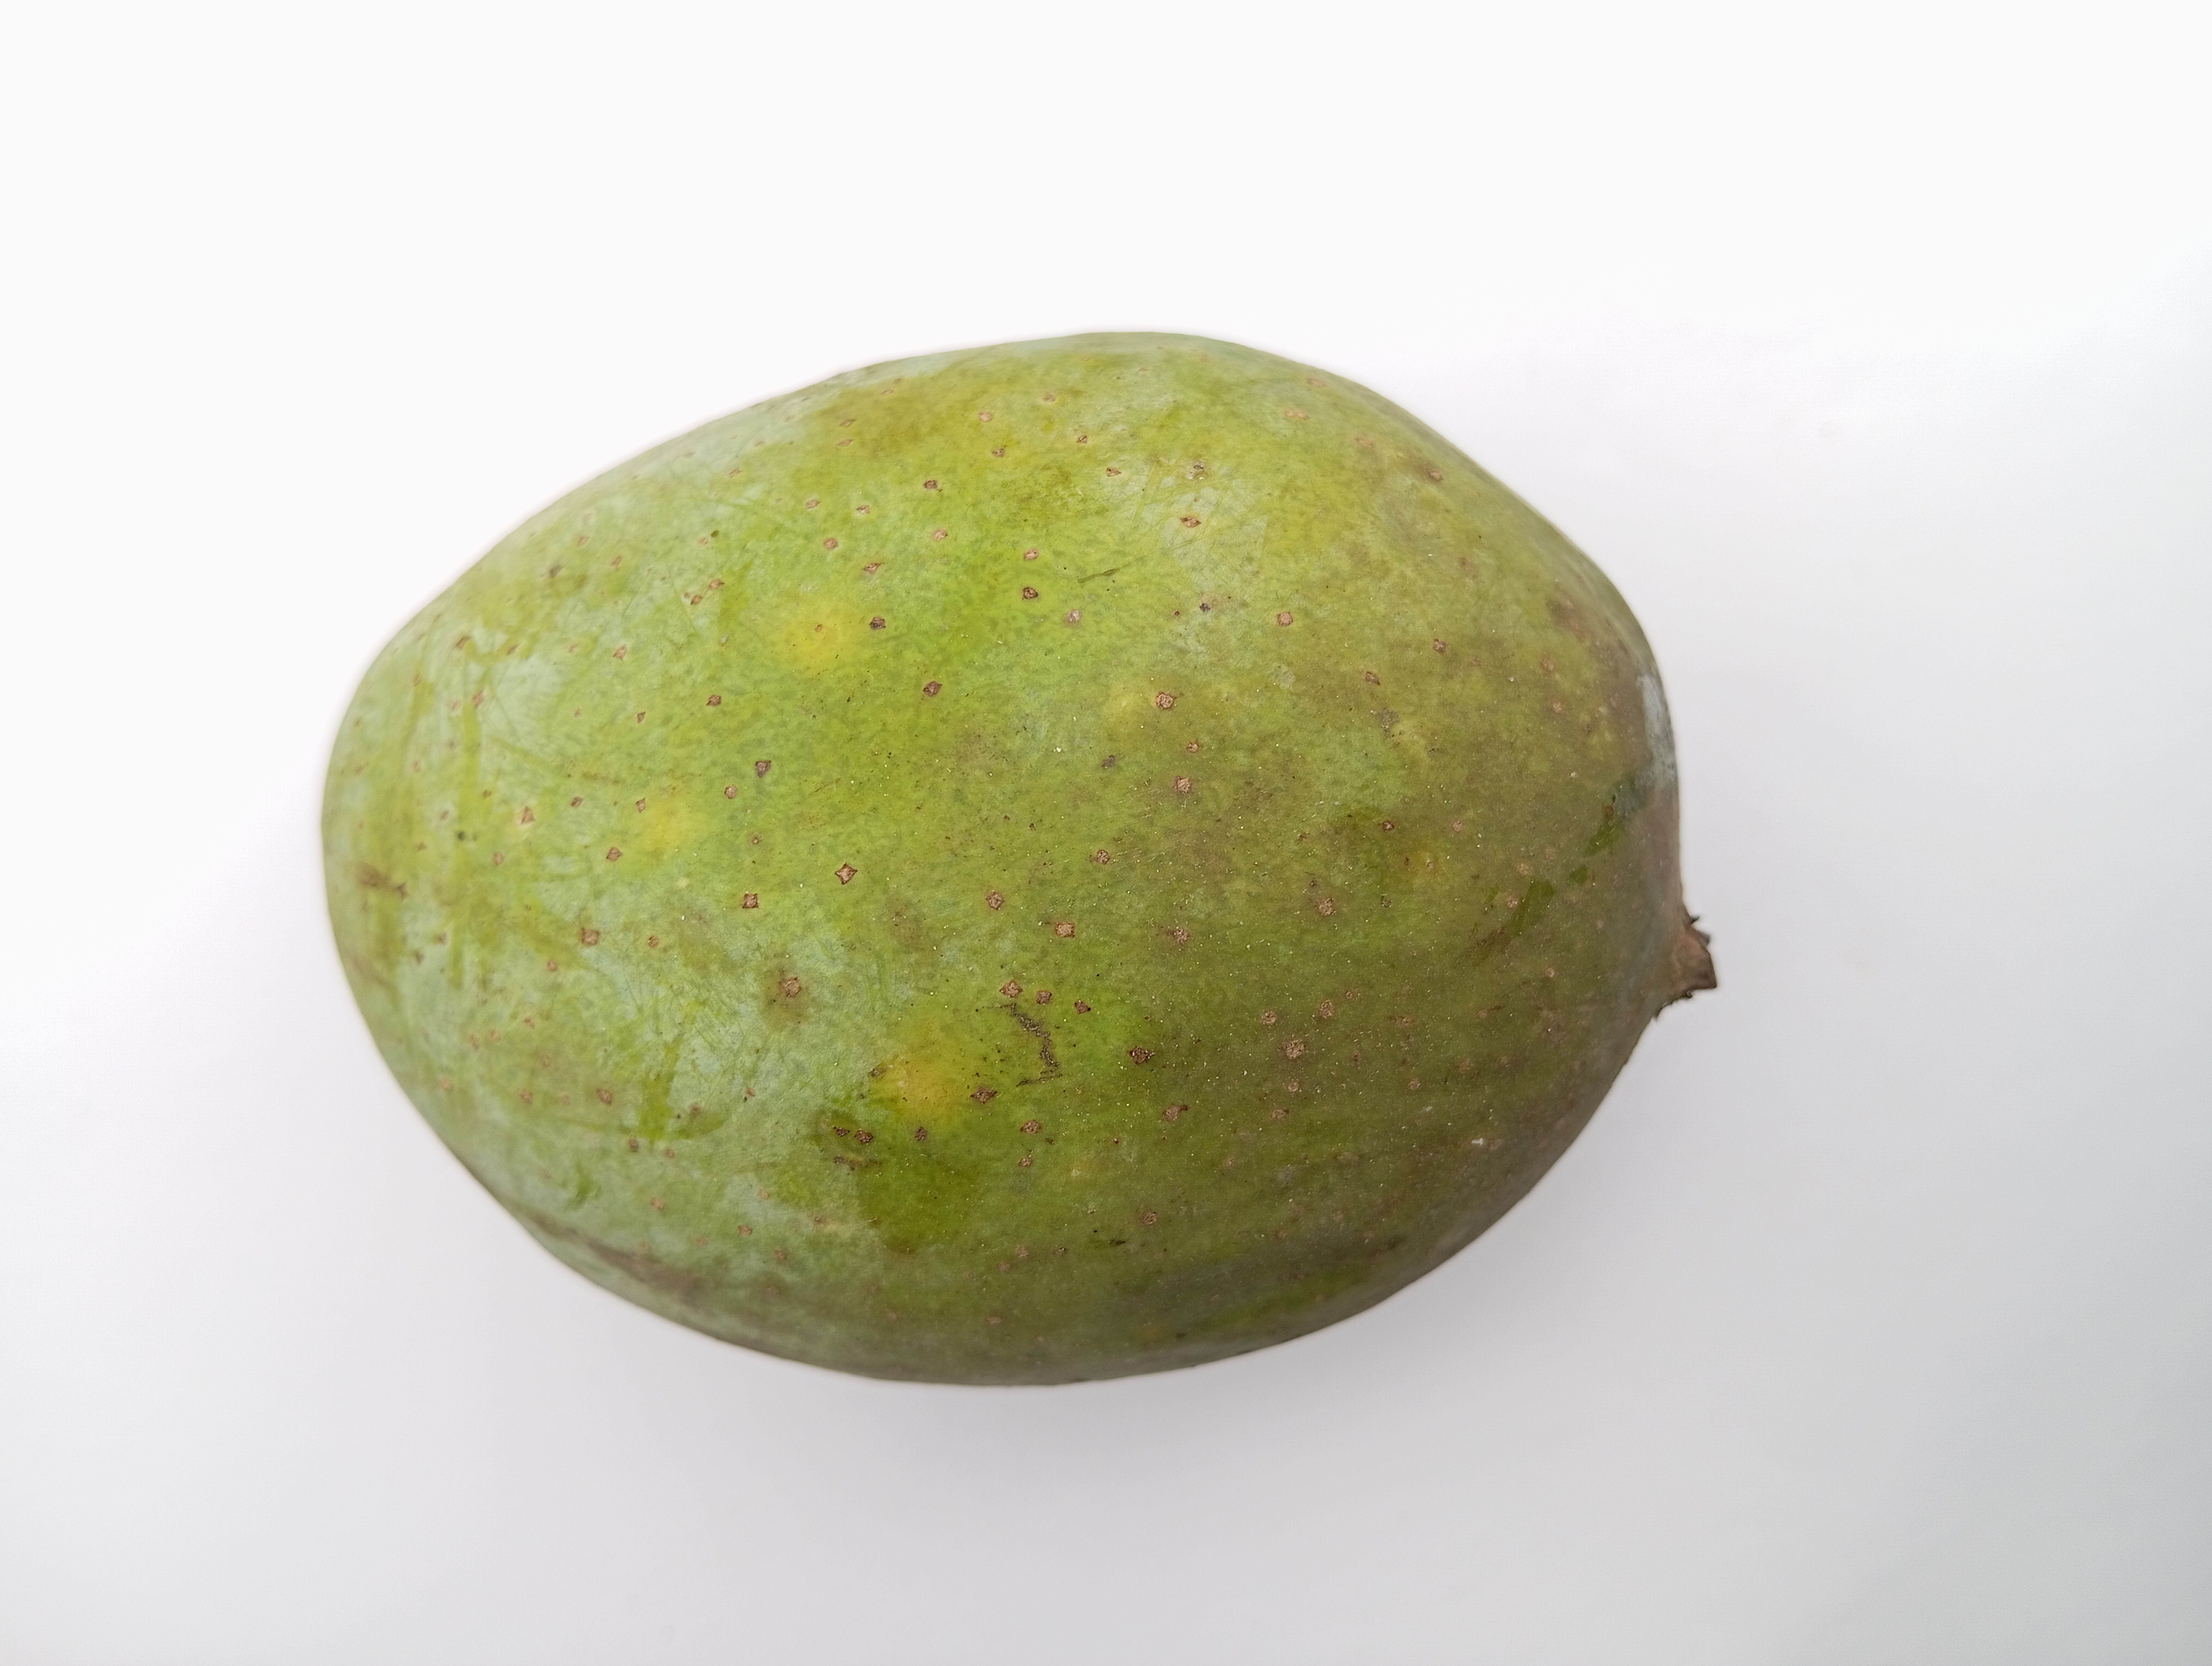
Mango variety: Langra